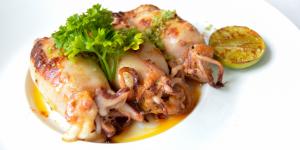
calamares rellenos de marisco